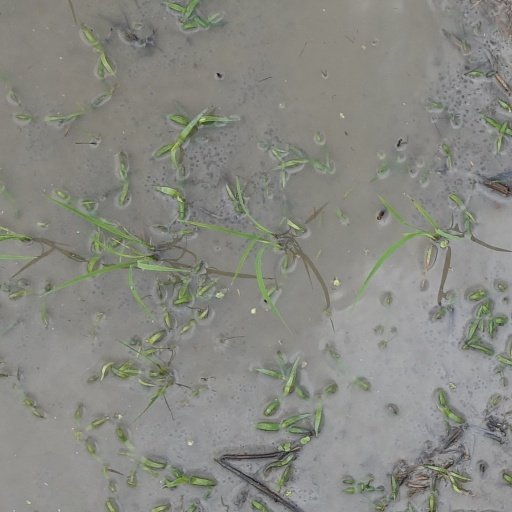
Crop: rice